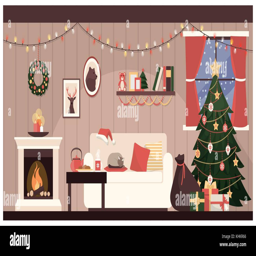
home interior with christmas tree , a sack with gifts and a cat sleeping on the sofa